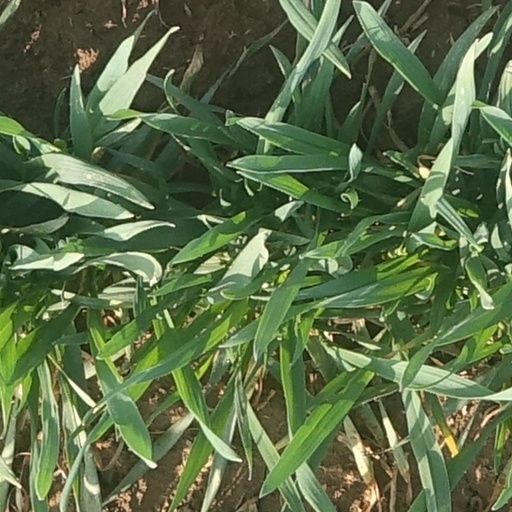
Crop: wheat